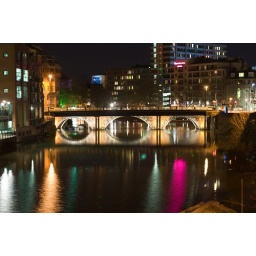
Bristol Bridge, as seen from Castle Park on the river Avon, by night. I like the green and purple lights.